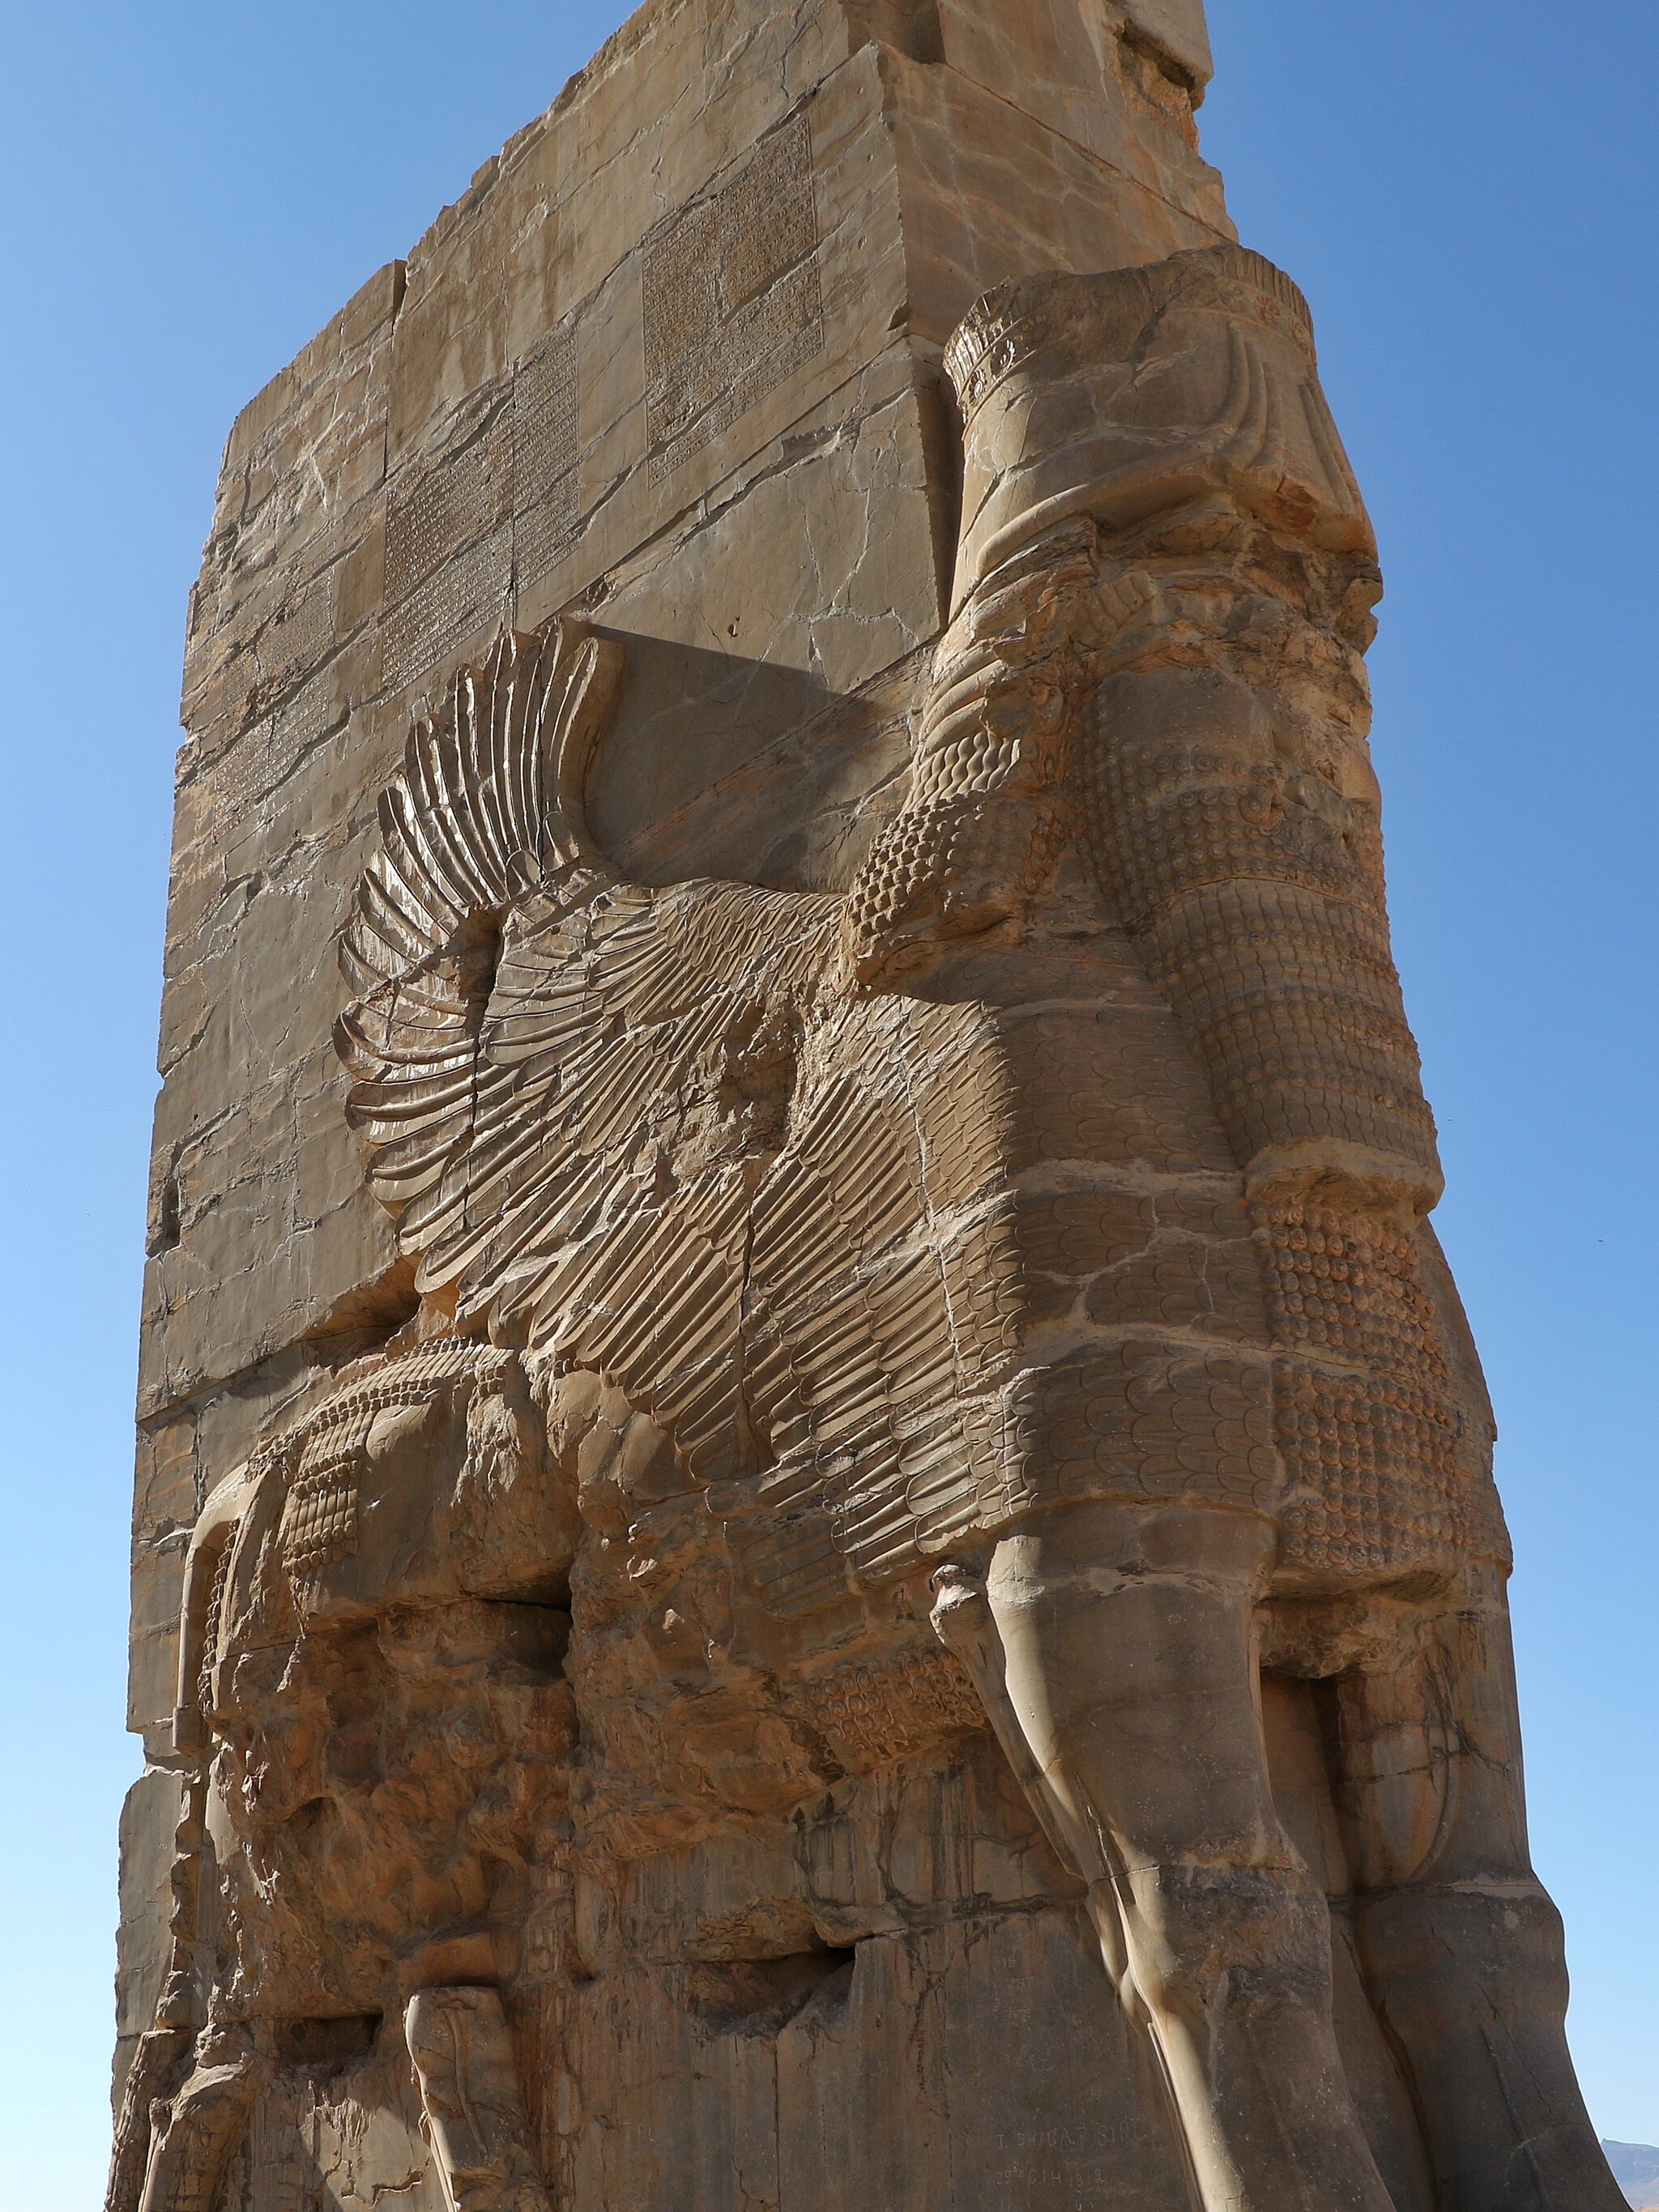
Title: PersepolisDarvaze
Date: 2018-03-21 15:19:58
Categories: Images from Wiki Loves Monuments 2018, Self-published work, Cultural heritage monuments in Iran with known IDs, Uploaded via Campaign:wlm-ir, Images from Wiki Loves Monuments in Marvdasht, Iran photographs taken on 2018-03-21, Images from Wiki Loves Monuments 2018 in Iran, Details of Gate of All Nations